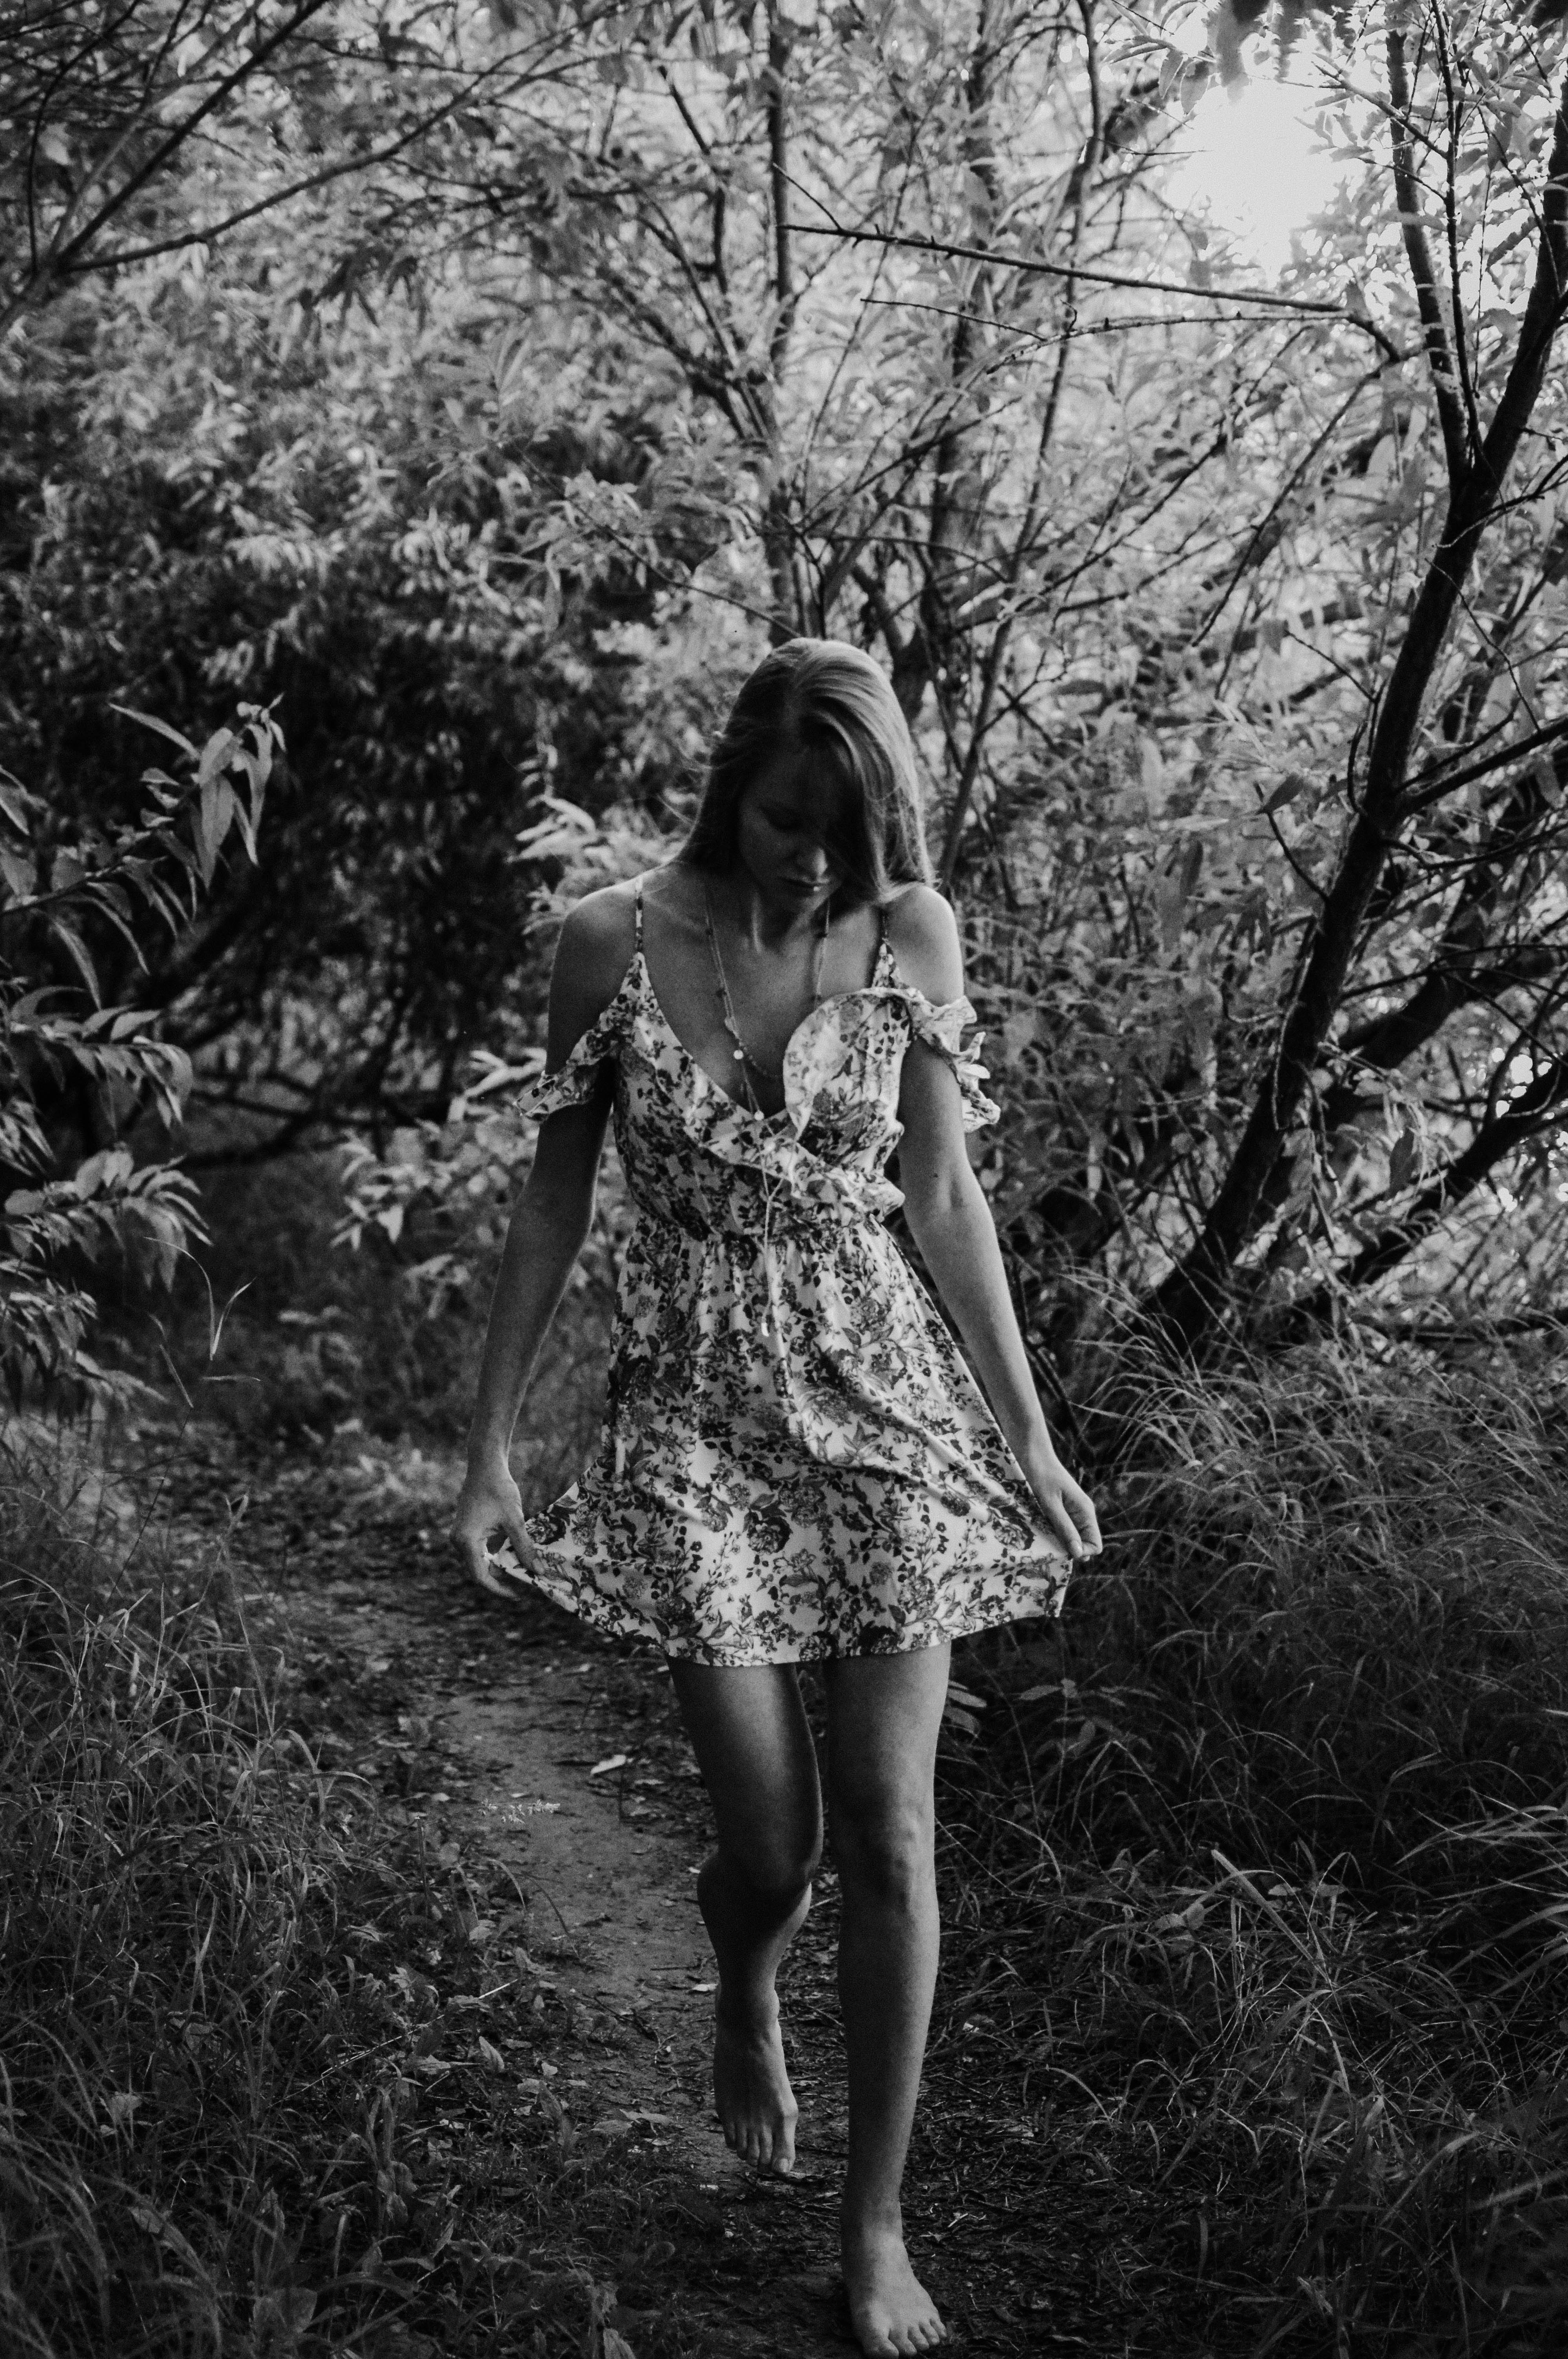
girl, beauty, nature, summer, People in nature, black, white, photograph, black and white, tree, branch, monochrome photography, monochrome, natural environment, dress, lady, forest, leaf, standing, photography, grass, fashion, photo shoot, atmosphere, woody plant, long hair, woodland, spring, plant, leg, human leg, stock photography, model, sunlight, portrait photography, portrait, trunk, style, twig, smile, vintage clothing, Tints and shades